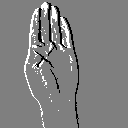
ASL letter: b